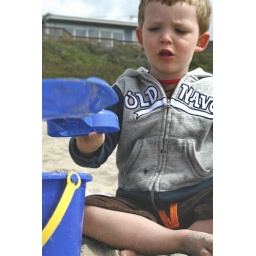
Jackson's 3rd Birthday party weekend out at the beach house in Lincoln City